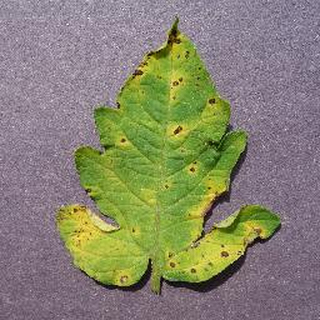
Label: tomato_septoria_leaf_spot